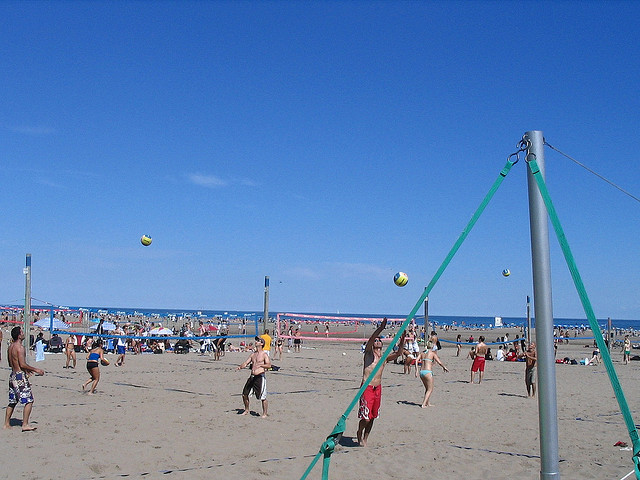
một nhóm người đứng trên bãi biển đầy cát